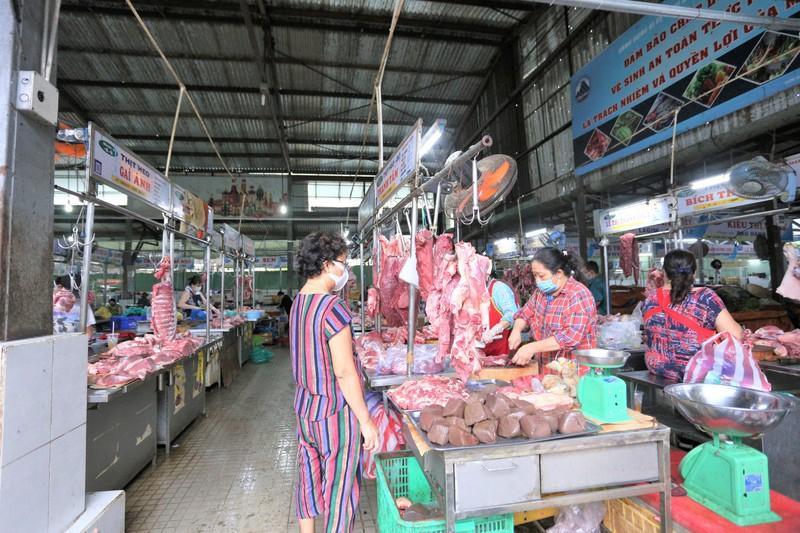
có một vài nugời phụ nữ đang đứng trong những quầy hàng bán thịt